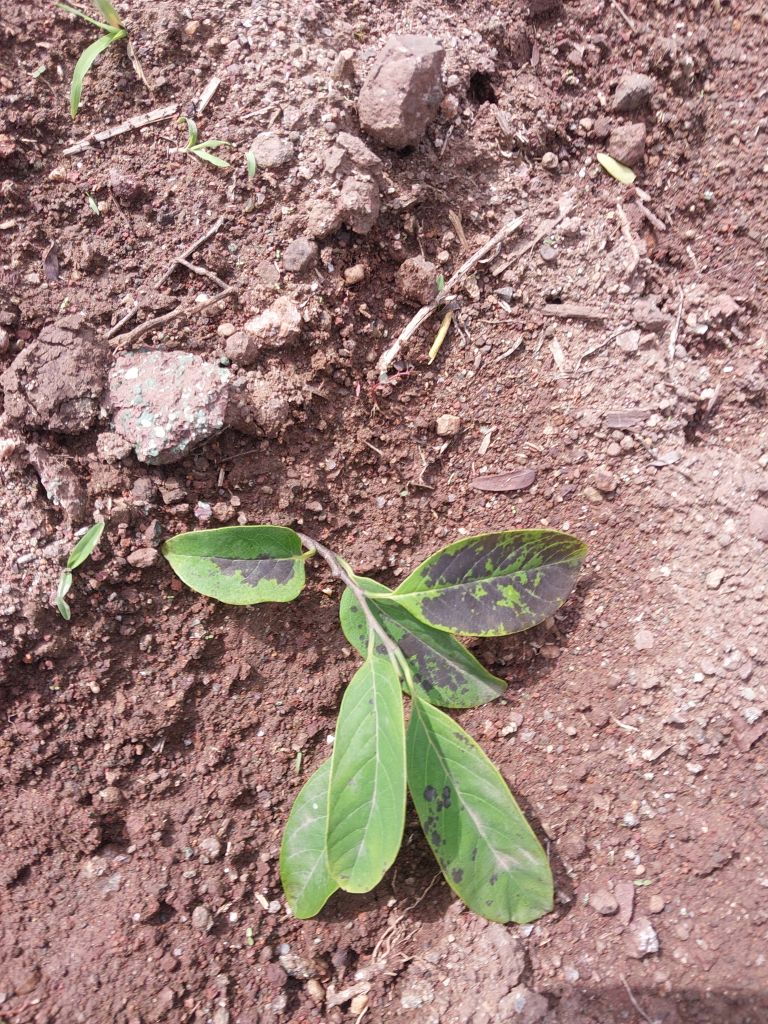
Disease label: Leaf spot on Leaves